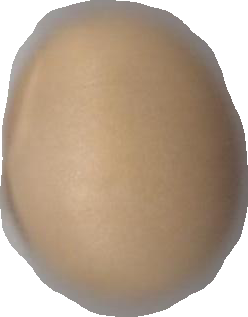
Variety: Dega